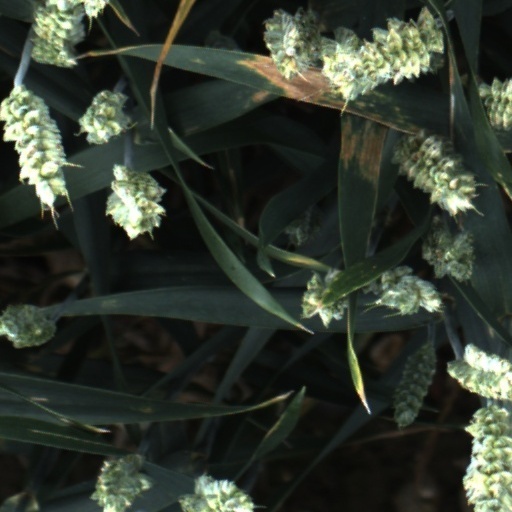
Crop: wheat